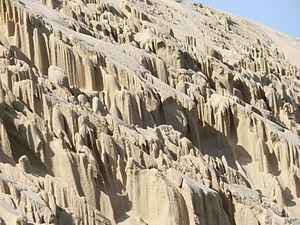
Constructions de sable de la dune du Pilat.
La dune du Pilat, parfois orthographiée à tort dune du Pyla ou encore dune de Pyla, située en bordure du massif forestier des Landes de Gascogne sur la côte d'Argent à l'entrée du bassin d'Arcachon, en France, est la plus haute dune d’Europe.